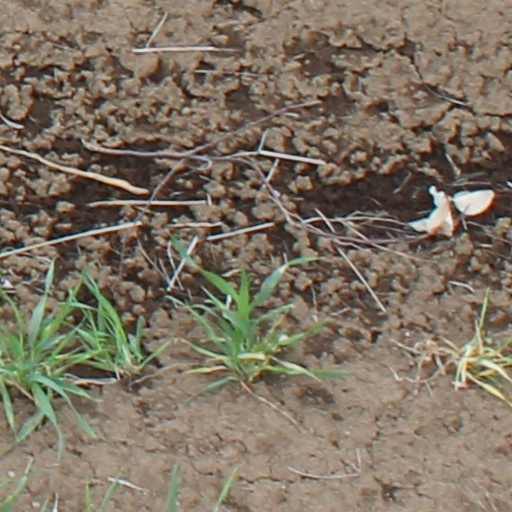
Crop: wheat